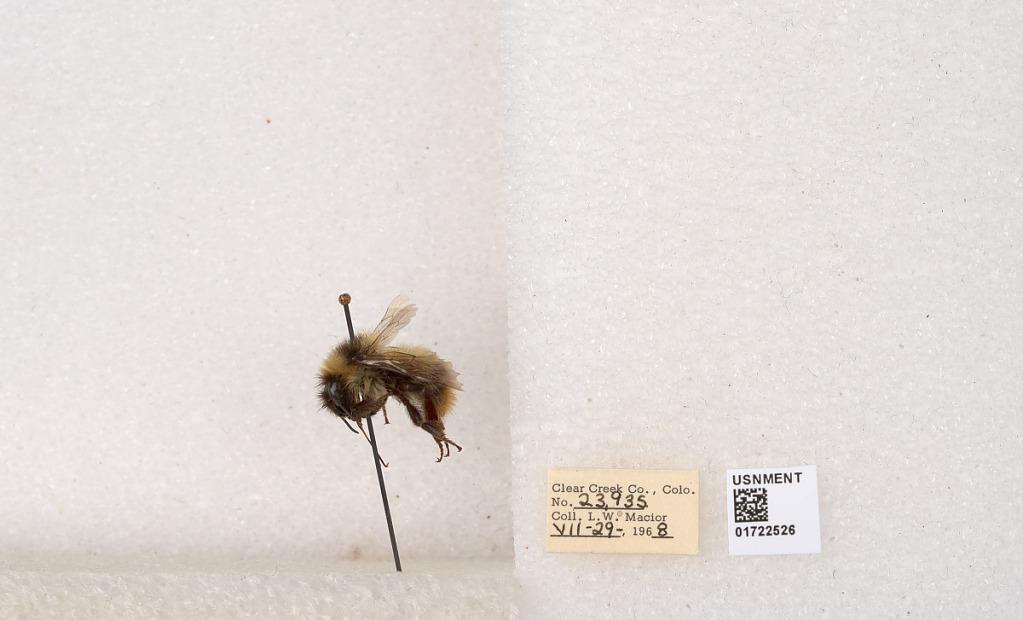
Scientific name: Bombus kirbyellus
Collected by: L. Macior
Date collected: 1968-7-29
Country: United States
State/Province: Colorado
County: Clear Creek
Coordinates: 39.6891, -105.644